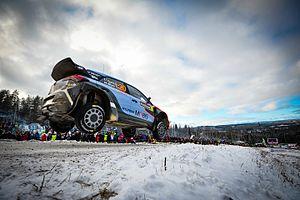
Le rallye de Suède est une course automobile hivernale qui se tient dans les Comtés de Värmland et de Dalarna au début du mois de février.